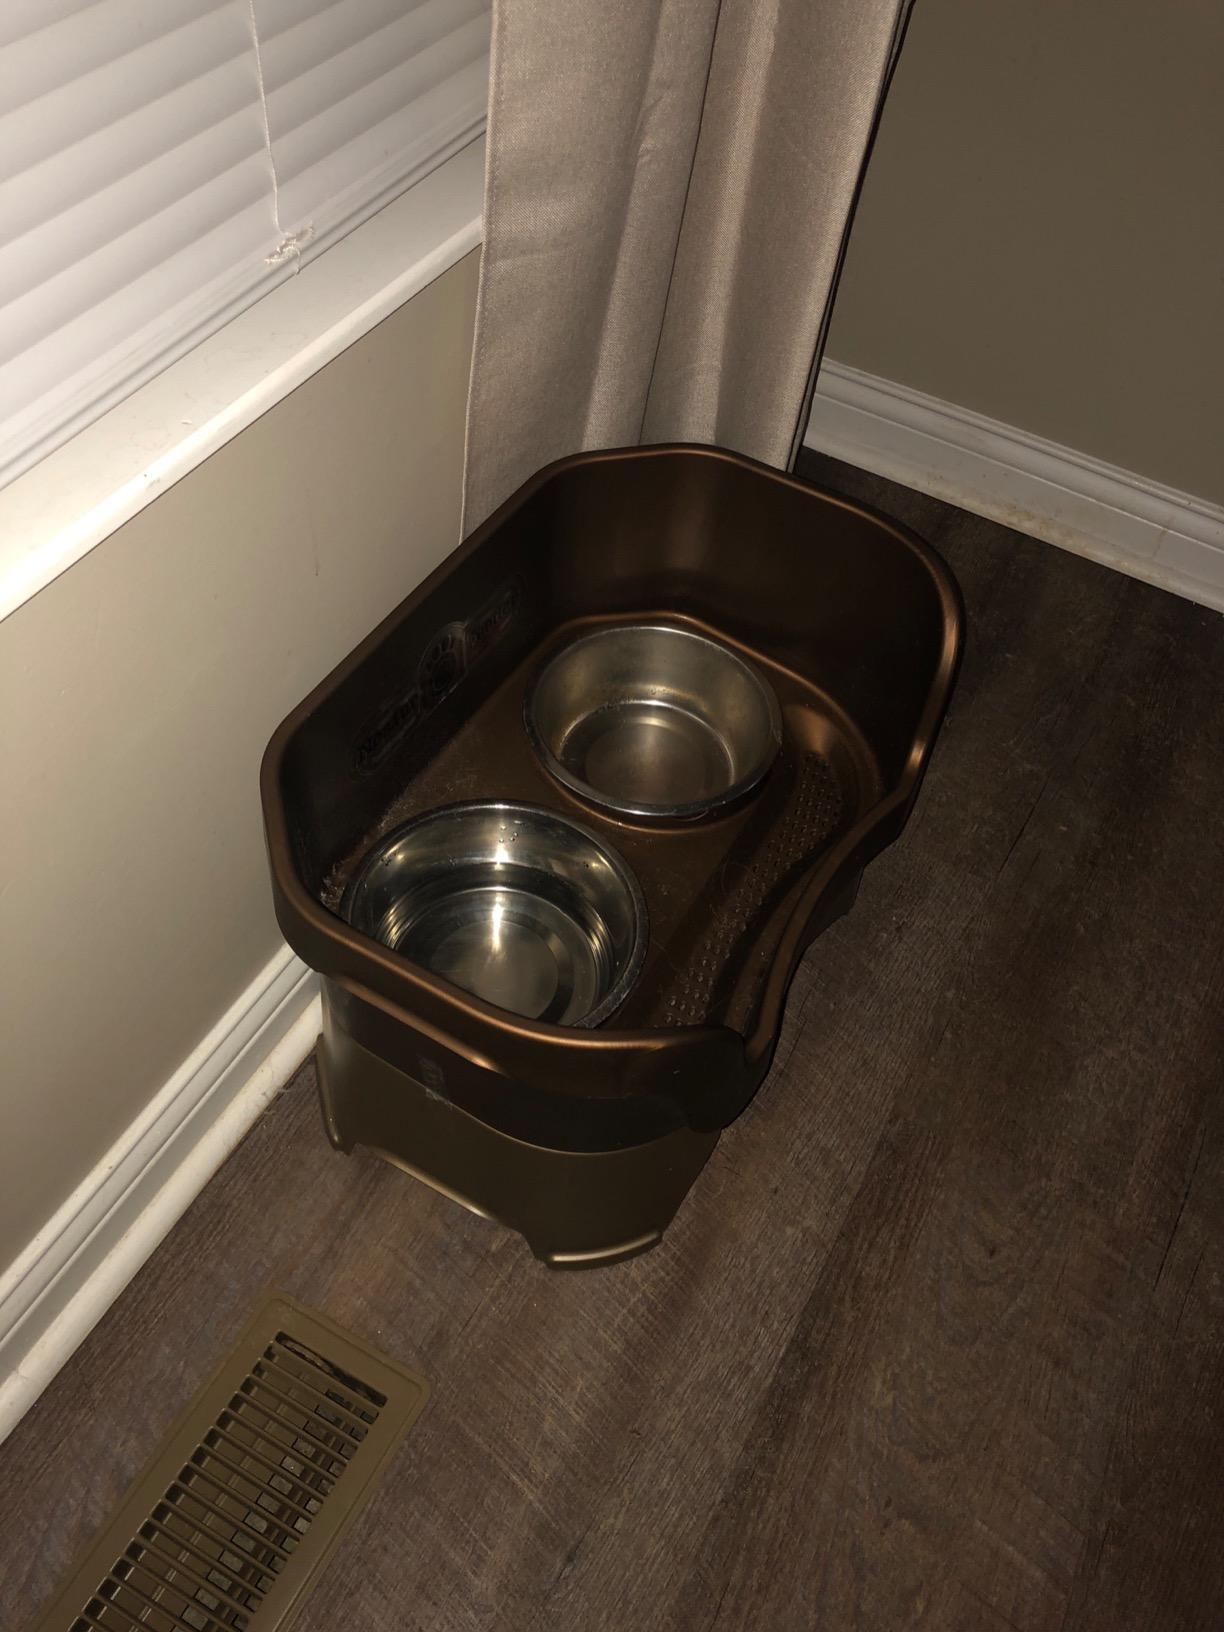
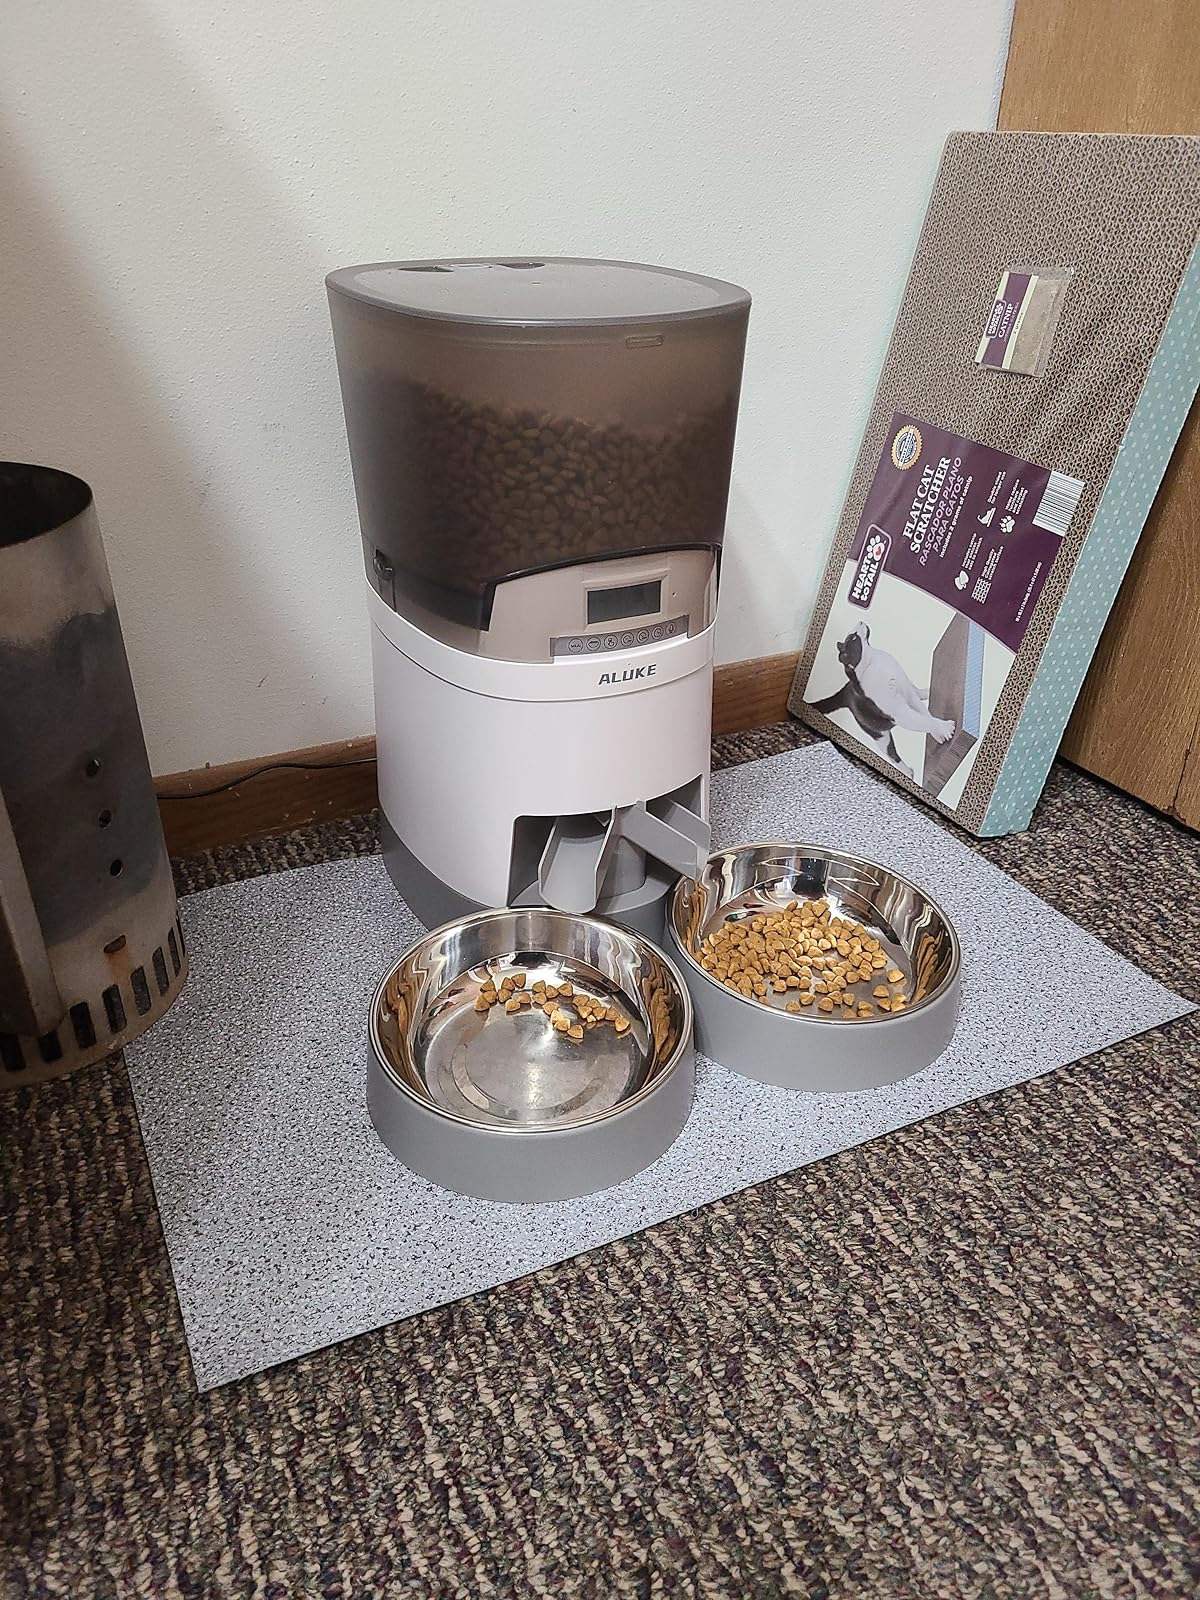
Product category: items_feeder
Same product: no